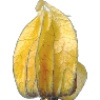
Label: Physalis with Husk 1